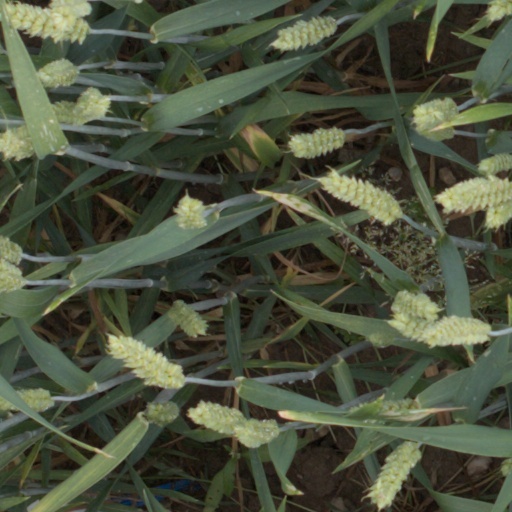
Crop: wheat